Hans Christian Andersen

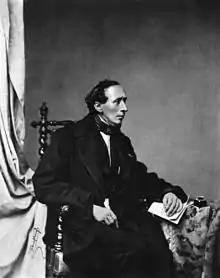
Portrait of Andersen by Franz Hanfstaengl, dated July 1860

In 1851, Andersen published "In Sweden", a volume of travel sketches. The publication received wide acclaim. A keen traveler, he published several other long travelogues: "Shadow Pictures of a Journey to the Harz, Swiss Saxony, etc. etc. in the Summer of 1831", "A Poet's Bazaar", "In Spain", and "A Visit to Portugal in 1866". (The last one describes his visit with his Portuguese friends Jorge and José O'Neill, whom Andersen knew in the mid-1820s while he was living in Copenhagen.) In his travelogues, Andersen used contemporary conventions related to travel writing but developed the style to make it his own. Each of Andersen's travelogues combines documentary and descriptive accounts of his experiences, adding additional philosophical passages on topics such as authorship, immortality, and fiction in literary travel reports. Some of the travelogues, such as "In Sweden", contain fairy tales.